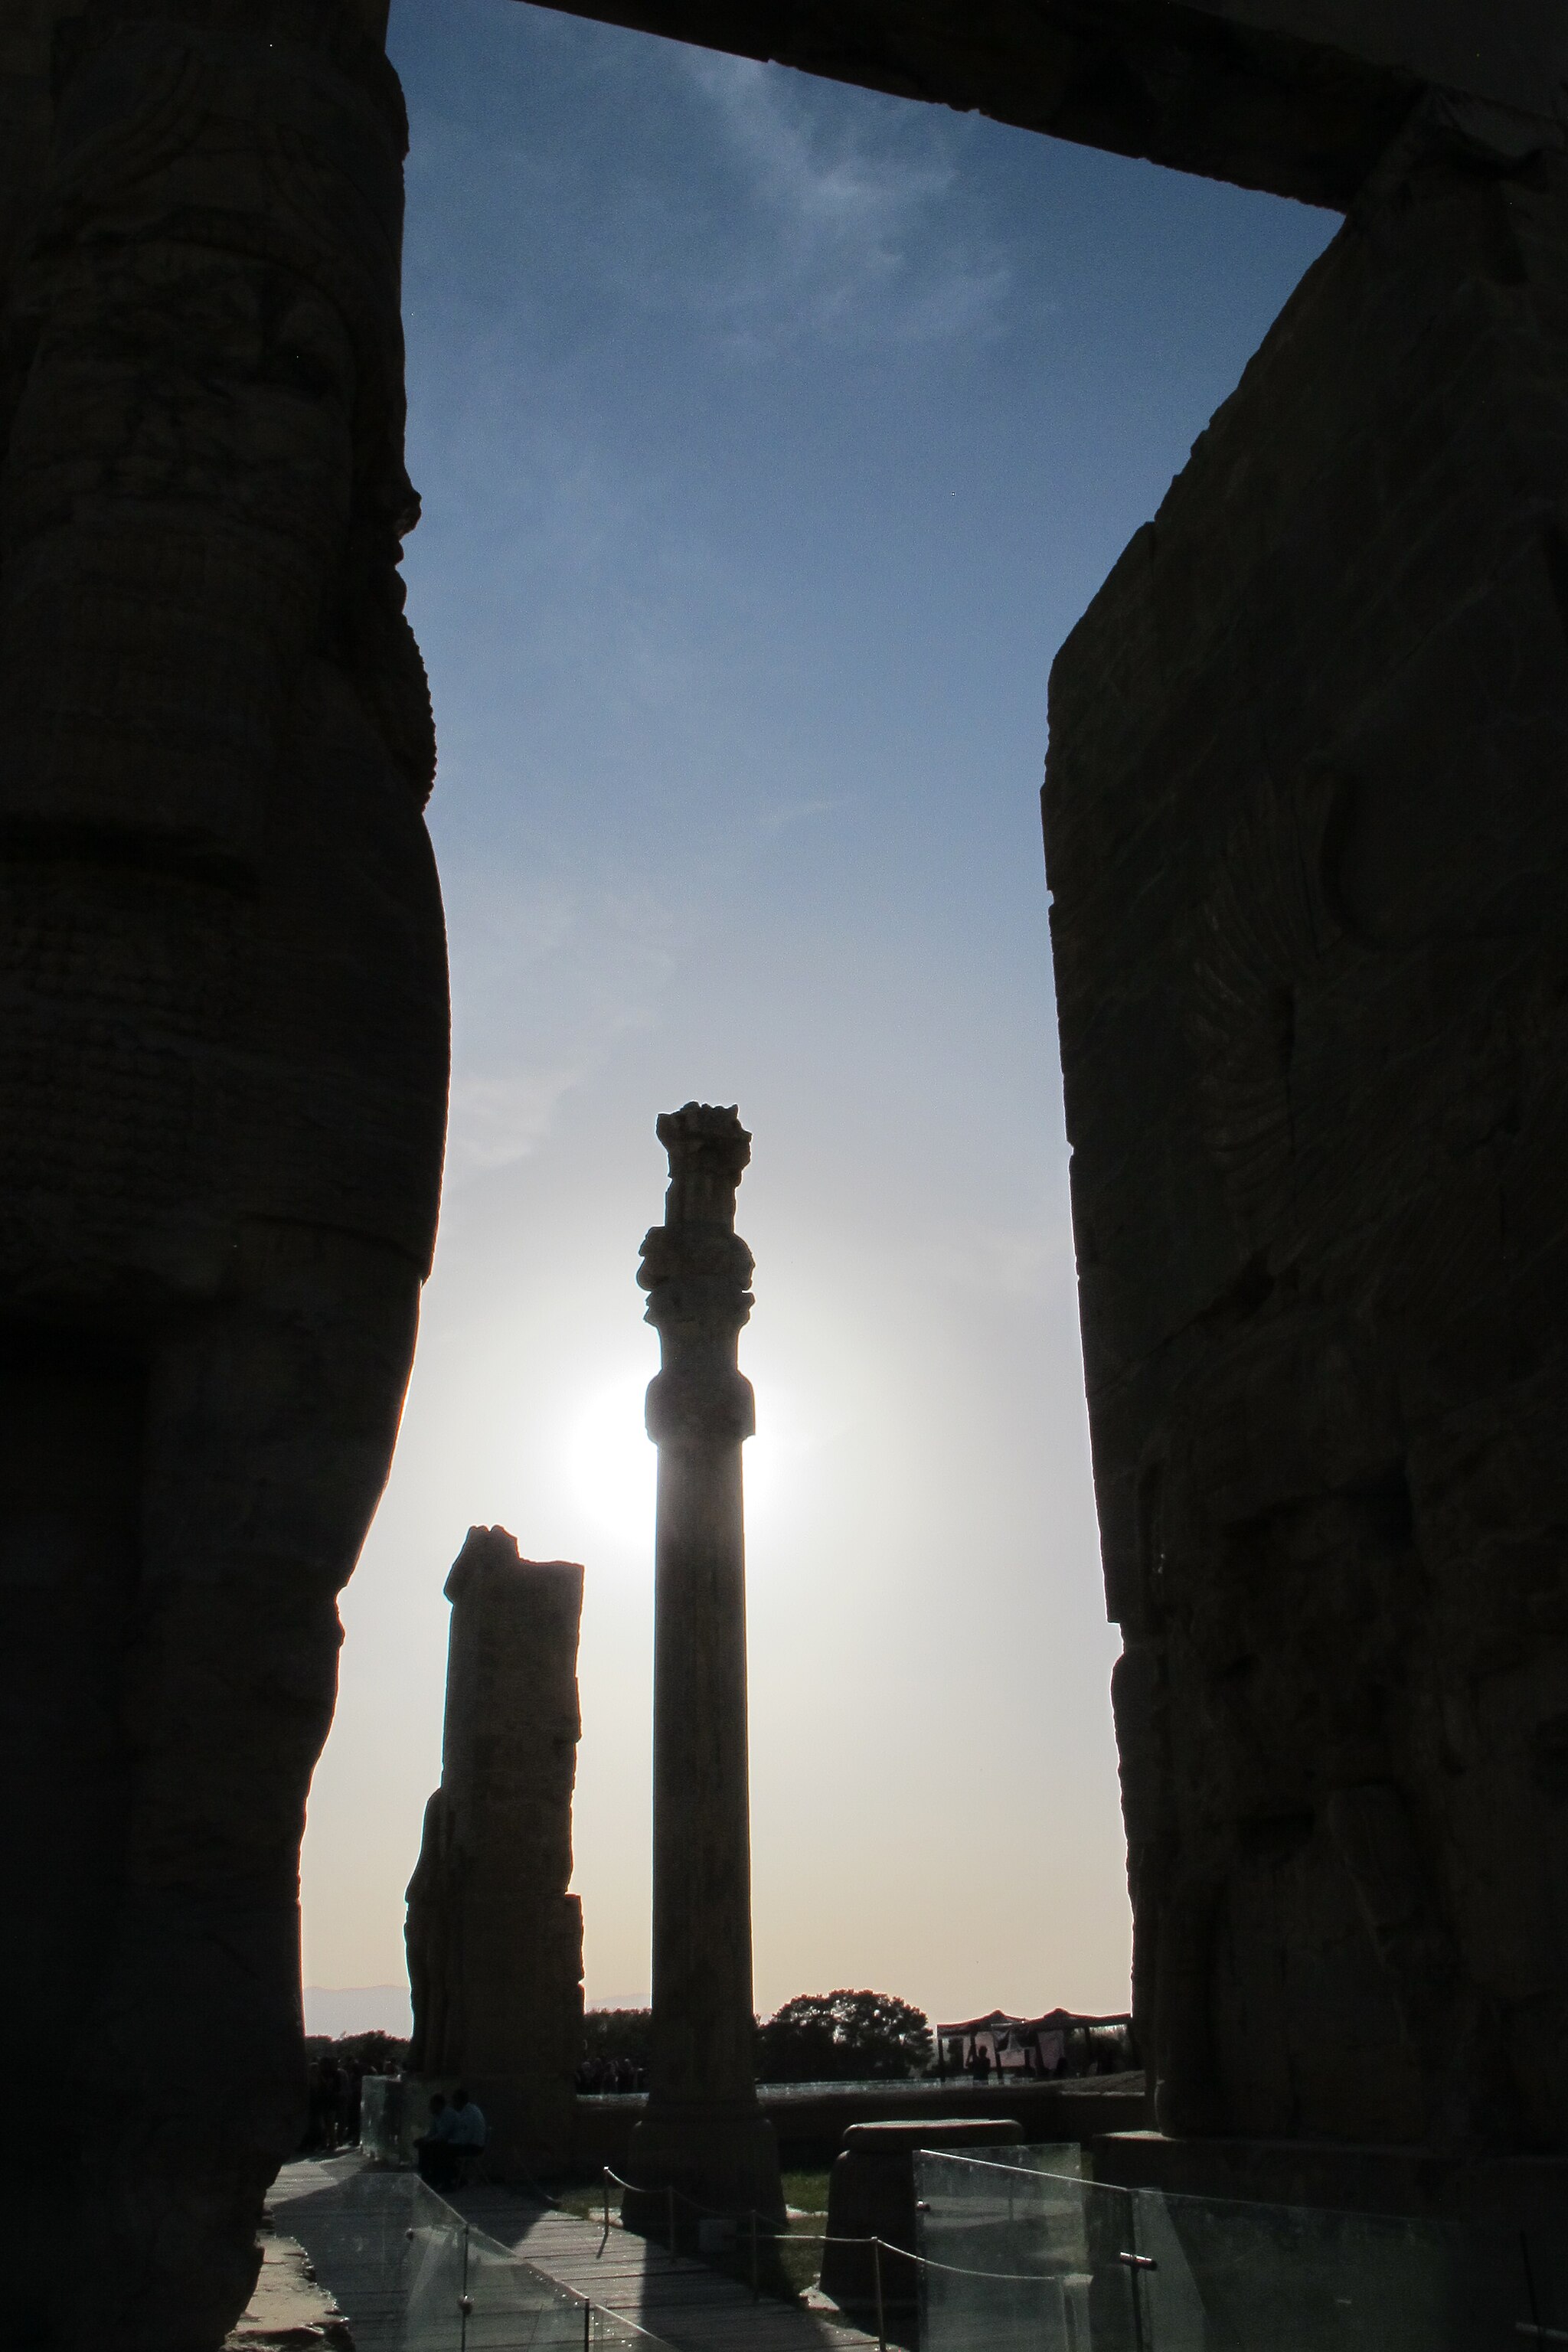
Title: تخت جمشید به روایت مینیک25
Date: 2016-07-16 23:21:38
Categories: Images from Wiki Loves Monuments 2018, Self-published work, Cultural heritage monuments in Iran with known IDs, Uploaded via Campaign:wlm-ir, Images from Wiki Loves Monuments in Marvdasht, 2016 in Persepolis, Images from Wiki Loves Monuments 2018 in Iran, Details of Gate of All Nations, Photographic silhouettes of Persepolis